Nepalgunj

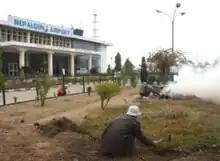
Nepalgunj Airport

Nepalgunj Airport is located 6 km north of the city centre. The airport was officially named Mahendra Airport after the late King Mahendra, but it is commonly referred to as Ranjha Airport. It operated flights to Kathmandu and to airports in less-developed western districts such as Humla, Dolpa, Jumla, Mugu and Rukum. Nepalgunj airport is the gateway for pilgrims headed to Mt Kailash in Tibet via the Simikot-Hilsa route in Humla district, which, following the 2015 earthquake in Nepal, has become the dominant route for Kailash pilgrimage through Nepal.